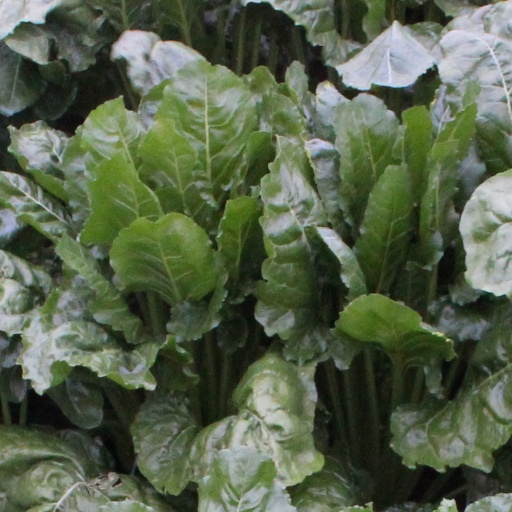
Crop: sugar beet